Ivan the Terrible

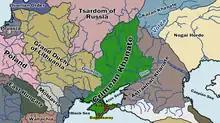
Khanates of Crimea, Astrakhan and Kazan in 1550, before Ivan's expansion into the Volga basin

While Ivan was a child, armies of the Kazan Khanate repeatedly raided northeastern Russia. In the 1530s, the Crimean khan formed an offensive alliance with Safa Giray of Kazan, his relative. When Safa Giray invaded Russia in December 1540, the Russians used Qasim Tatars to contain him. After his advance was stalled near Murom, Safa Giray was forced to withdraw to his own borders.